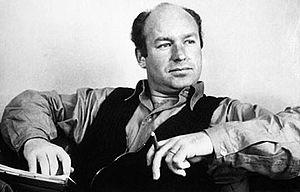
Karl-Birger Blomdahl est un compositeur et chef d'orchestre suédois.